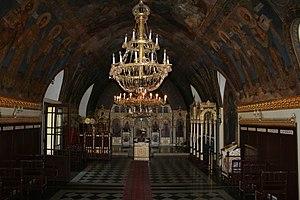
L'église Ružica est une église orthodoxe serbe située au sein de la forteresse de Belgrade, à Belgrade, en Serbie.